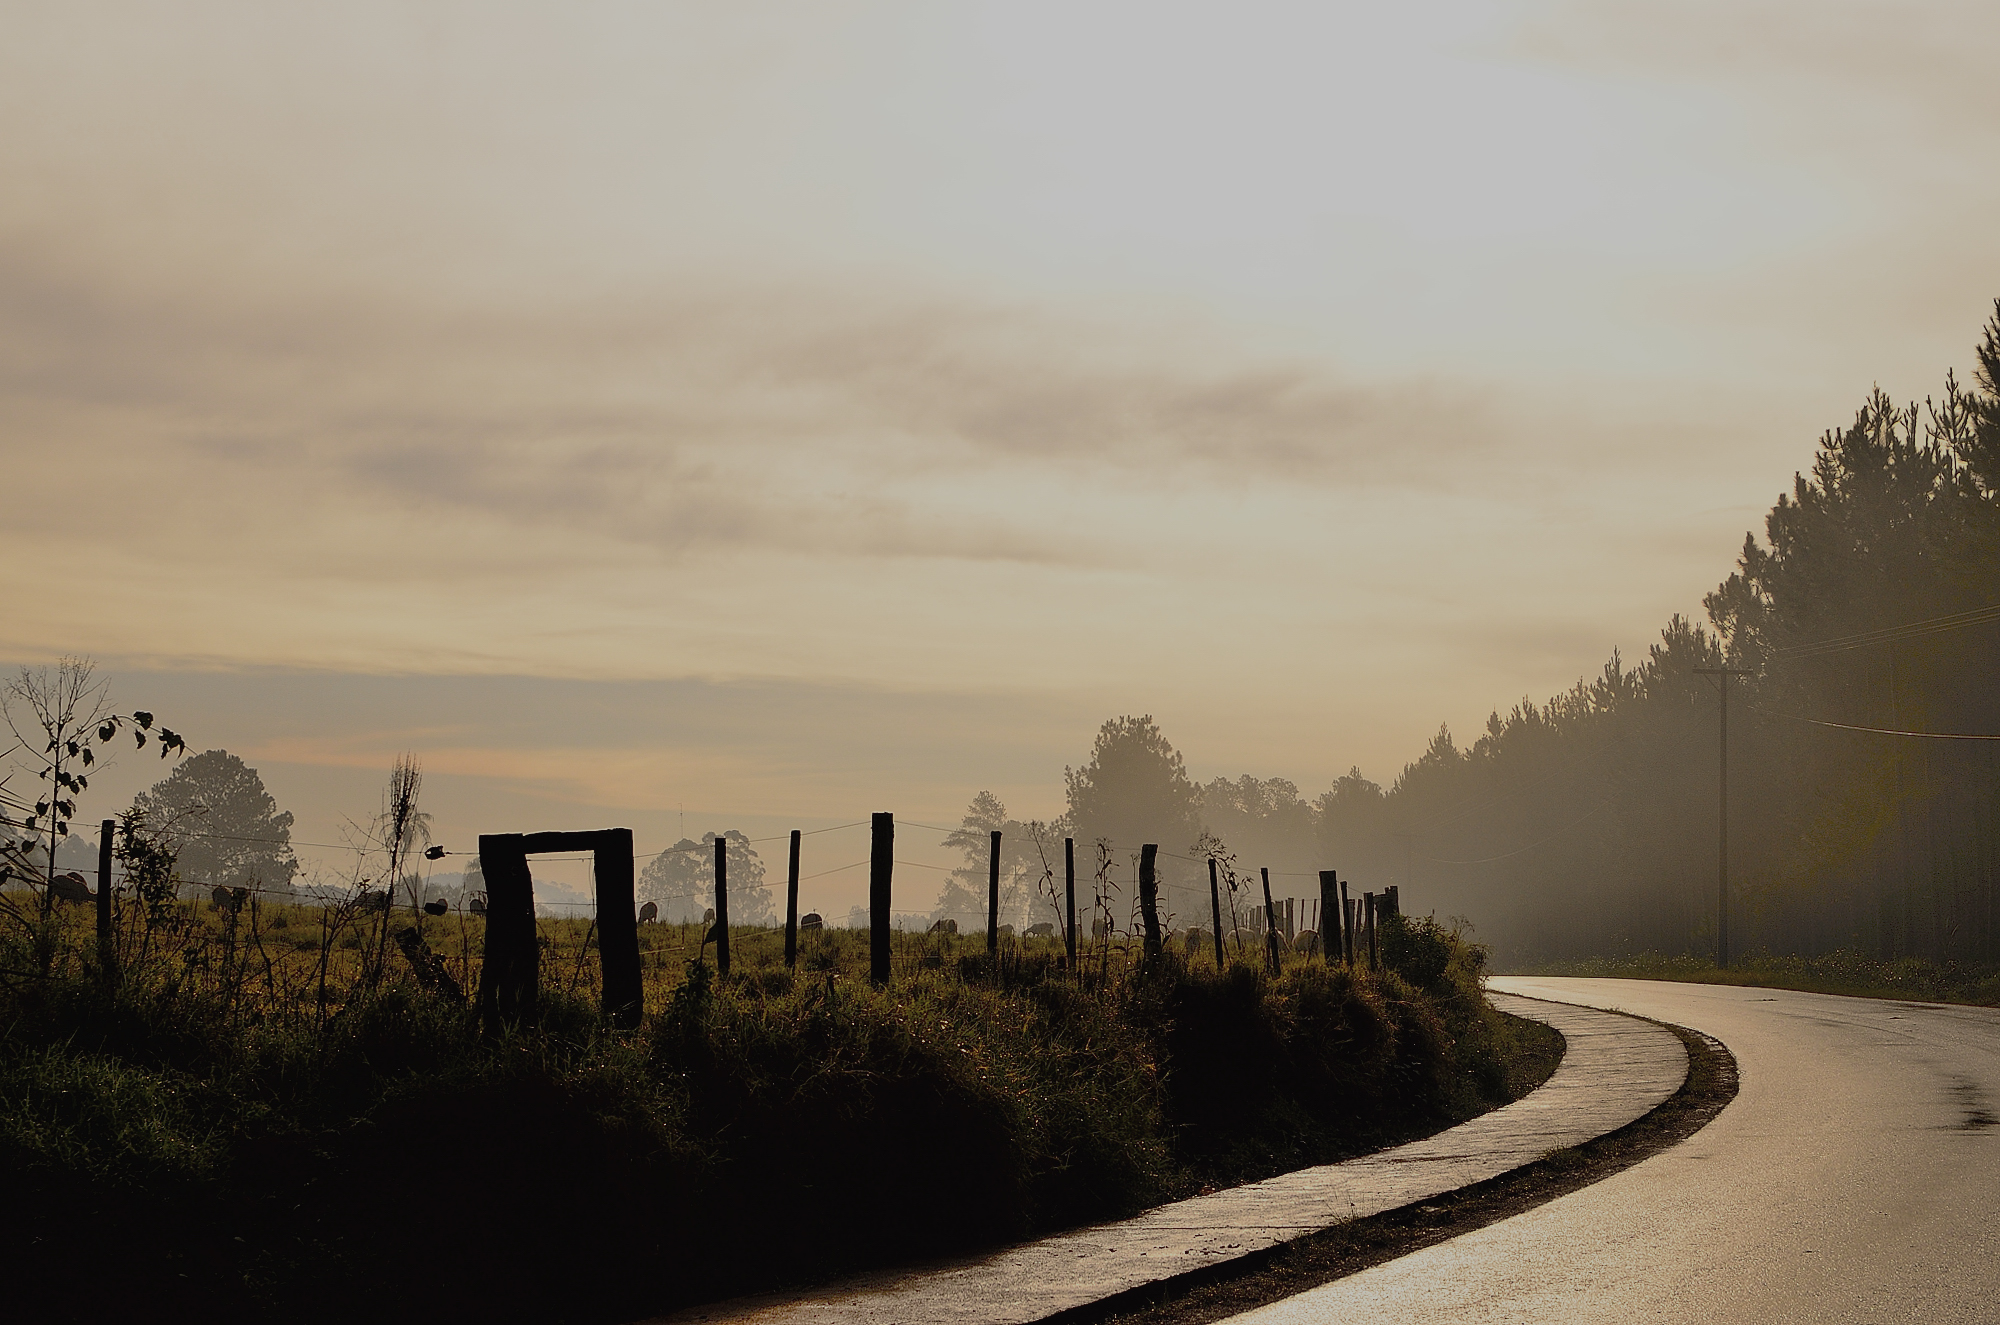
landscape, tree, nature, horizon, mountain, cloud, sky, sun, fog, sunrise, sunset, mist, skyline, sunlight, morning, hill, dawn, cityscape, dusk, evening, haze, paisaje, camino, potrero, eldorado, misiones, vallehermoso, rural area, atmospheric phenomenon